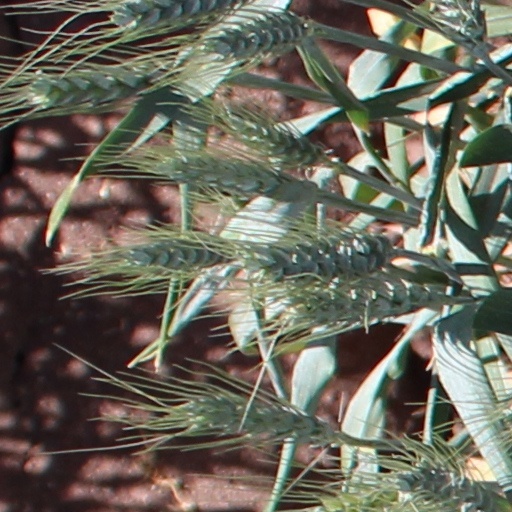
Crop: wheat